Sultanpur Lodhi

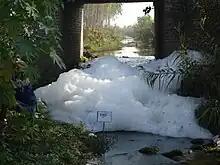
Kali Vain Few years back

Constructed in the 1970s, honours the memory of Bebe Nanaki, elder sister of Guru Nanak. The actual house, a three storeyed old building where Bebe Nanaki is believed to have lived with her husband, Jai Ram, is inside the old town in Mohalla Chhimbian. But the premises being in private possession, a public monument (cornerstone, laid on 13 November 1970) was raised in the form of a Gurdwara by Bebe Nanaki Istri Satsang Charitable Trust under the chairmanship of Bibi Balvant Kaur of Birmingham (United Kingdom). The Gurdwara Bebe Nanaki Ji comprises a central hall, with the Guru Granth Sahib seated in a white marble palaki at the far end. The Guru Granth Sahib is also seated in a small side room symbolizing Bebe Nanaki's own lodging. Over the sanctum, above the hall roof, is a square domed room with arched copings. Bulbous domes adorn corners of hall roof.